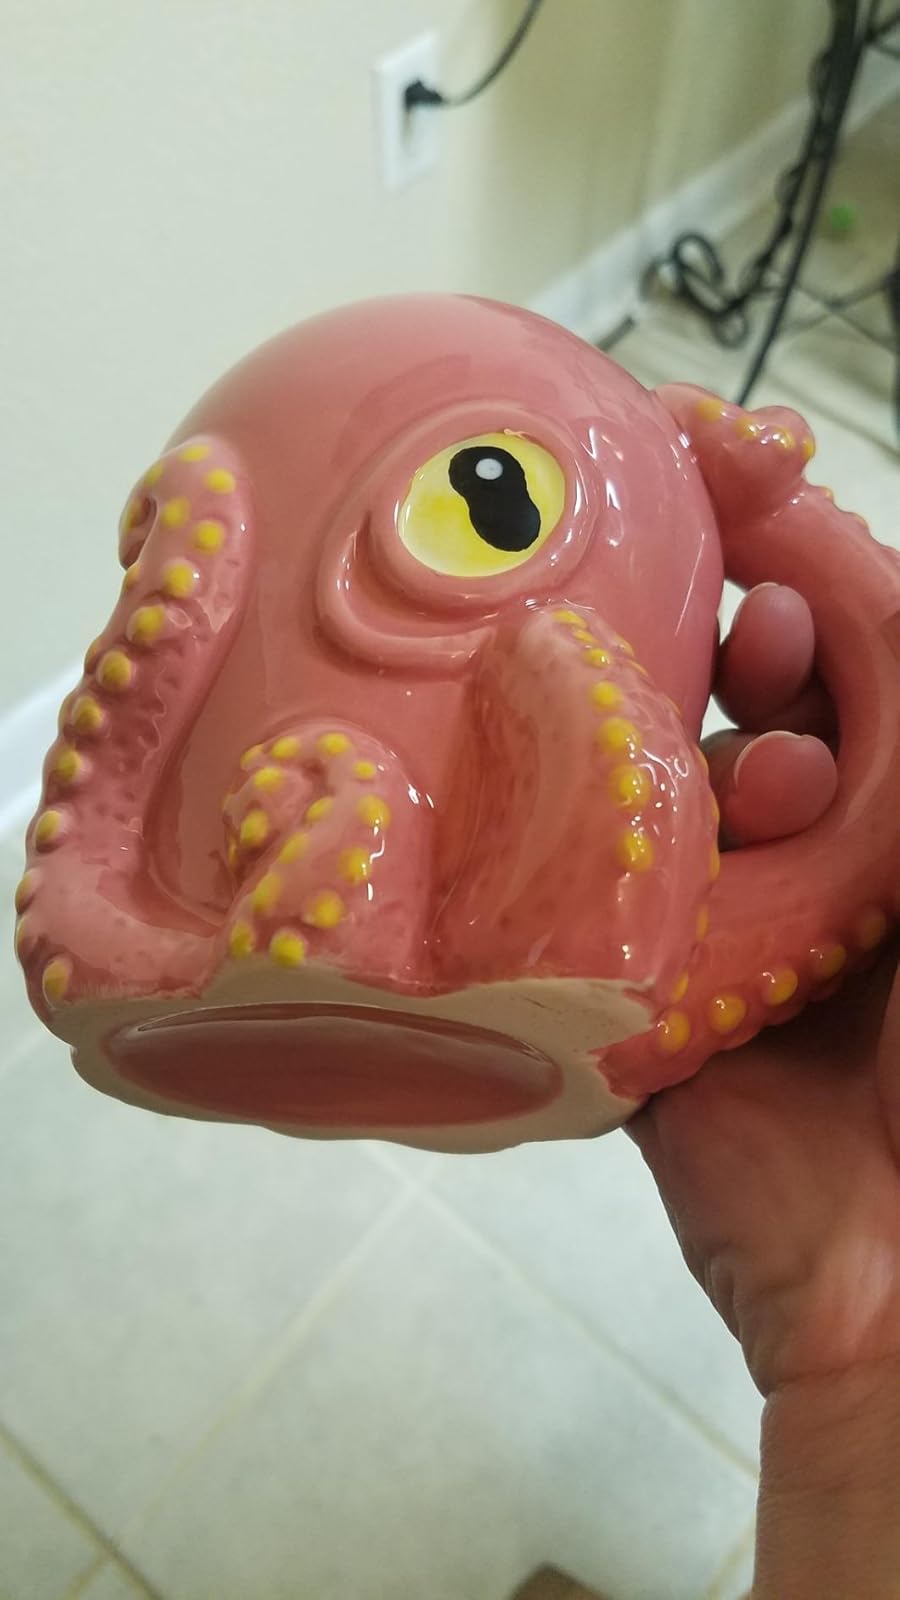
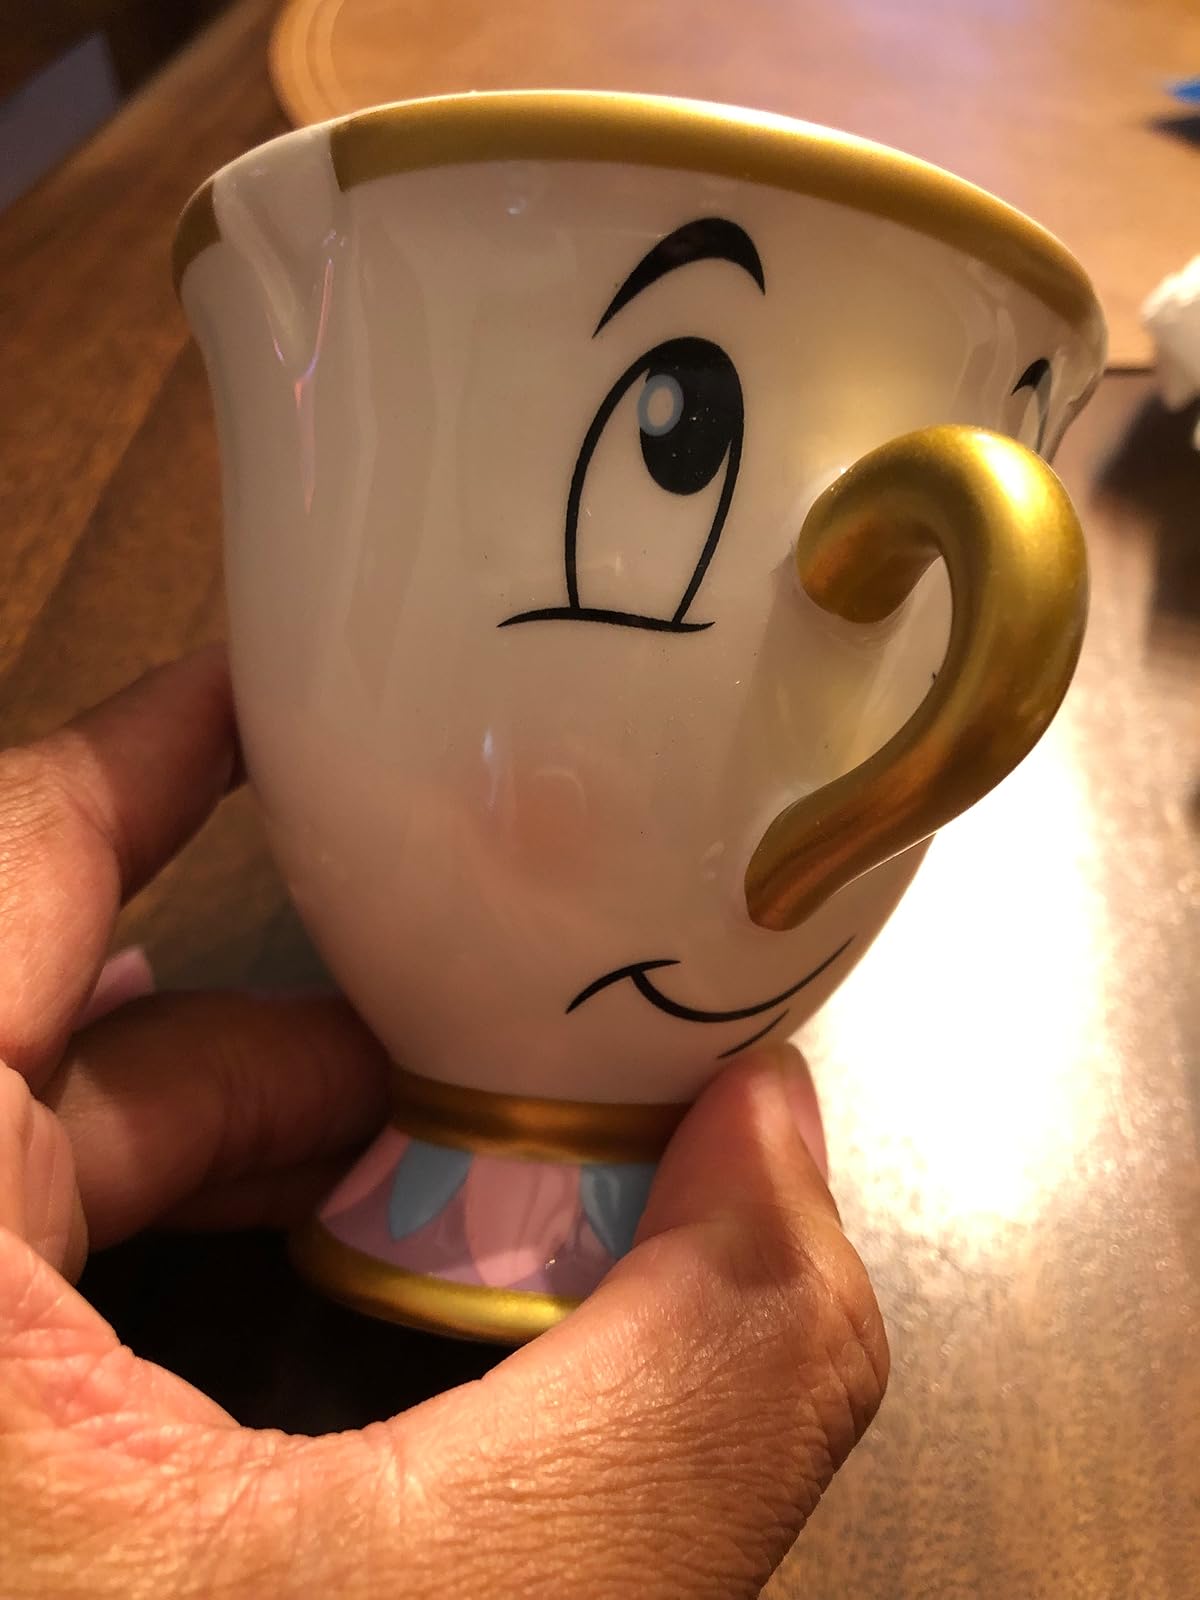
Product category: items_mug
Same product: no